Panopticon

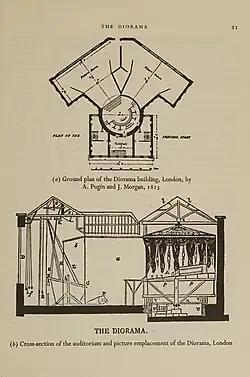
Ground-plan of the Diorama Building, London 1823

According to professor Donald Preziosi, the panopticon prison of Bentham resonates with the "memory theatre" of Giulio Camillo, where the sitting observer is at the centre and the phenomena are categorised in an array, which makes comparison, distinction, contrast and variation legible. Among the architectural references Bentham quoted for his panopticon prison was Ranelagh Gardens, a London pleasure garden with a dome built around 1742. At the center of the rotunda beneath the dome was an elevated platform from which a 360 degrees panorama could be viewed, illuminated through skylights. Professor Nicholas Mirzoeff compares the panopticon with the 19th-century diorama, because the architecture is arranged so that the "seer" views cells or galleries.